Administrative divisions of the Altai Republic

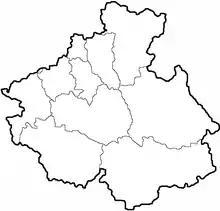
Map of the Altai Republic

Administrative, territorial, and municipal division of the Altai Republic is regulated by the Law #12-15 of the Altai Republic, passed by the State Assembly—El Kurultai on June 2, 1999, with subsequent amendments. The Law established the following classification: